Snake

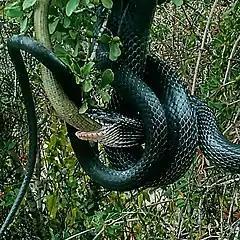
"Dolichophis jugularis" preying on a sheltopusik

Snake embryonic development initially follows similar steps as any vertebrate embryo. The snake embryo begins as a zygote, undergoes rapid cell division, forms a germinal disc, also called a blastodisc, then undergoes gastrulation, neurulation, and organogenesis. Cell division and proliferation continues until an early snake embryo develops and the typical body shape of a snake can be observed. Multiple features differentiate the embryologic development of snakes from other vertebrates, two significant factors being the elongation of the body and the lack of limb development.